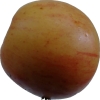
Label: Apple 14